Gloucester Lyceum

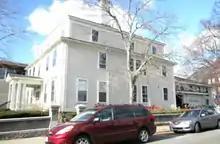
Glouester Lyceum and Sawyer Free Library

The Gloucester Lyceum (1830-1872) of Gloucester, Massachusetts, was an association for "the improvement of its members in useful knowledge, and the advancement of popular education." It incorporated in 1831.